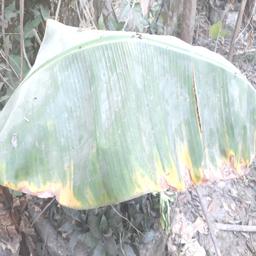
Label: POTASSIUM DEFICIENCY